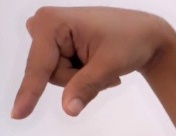
ASL sign: Q